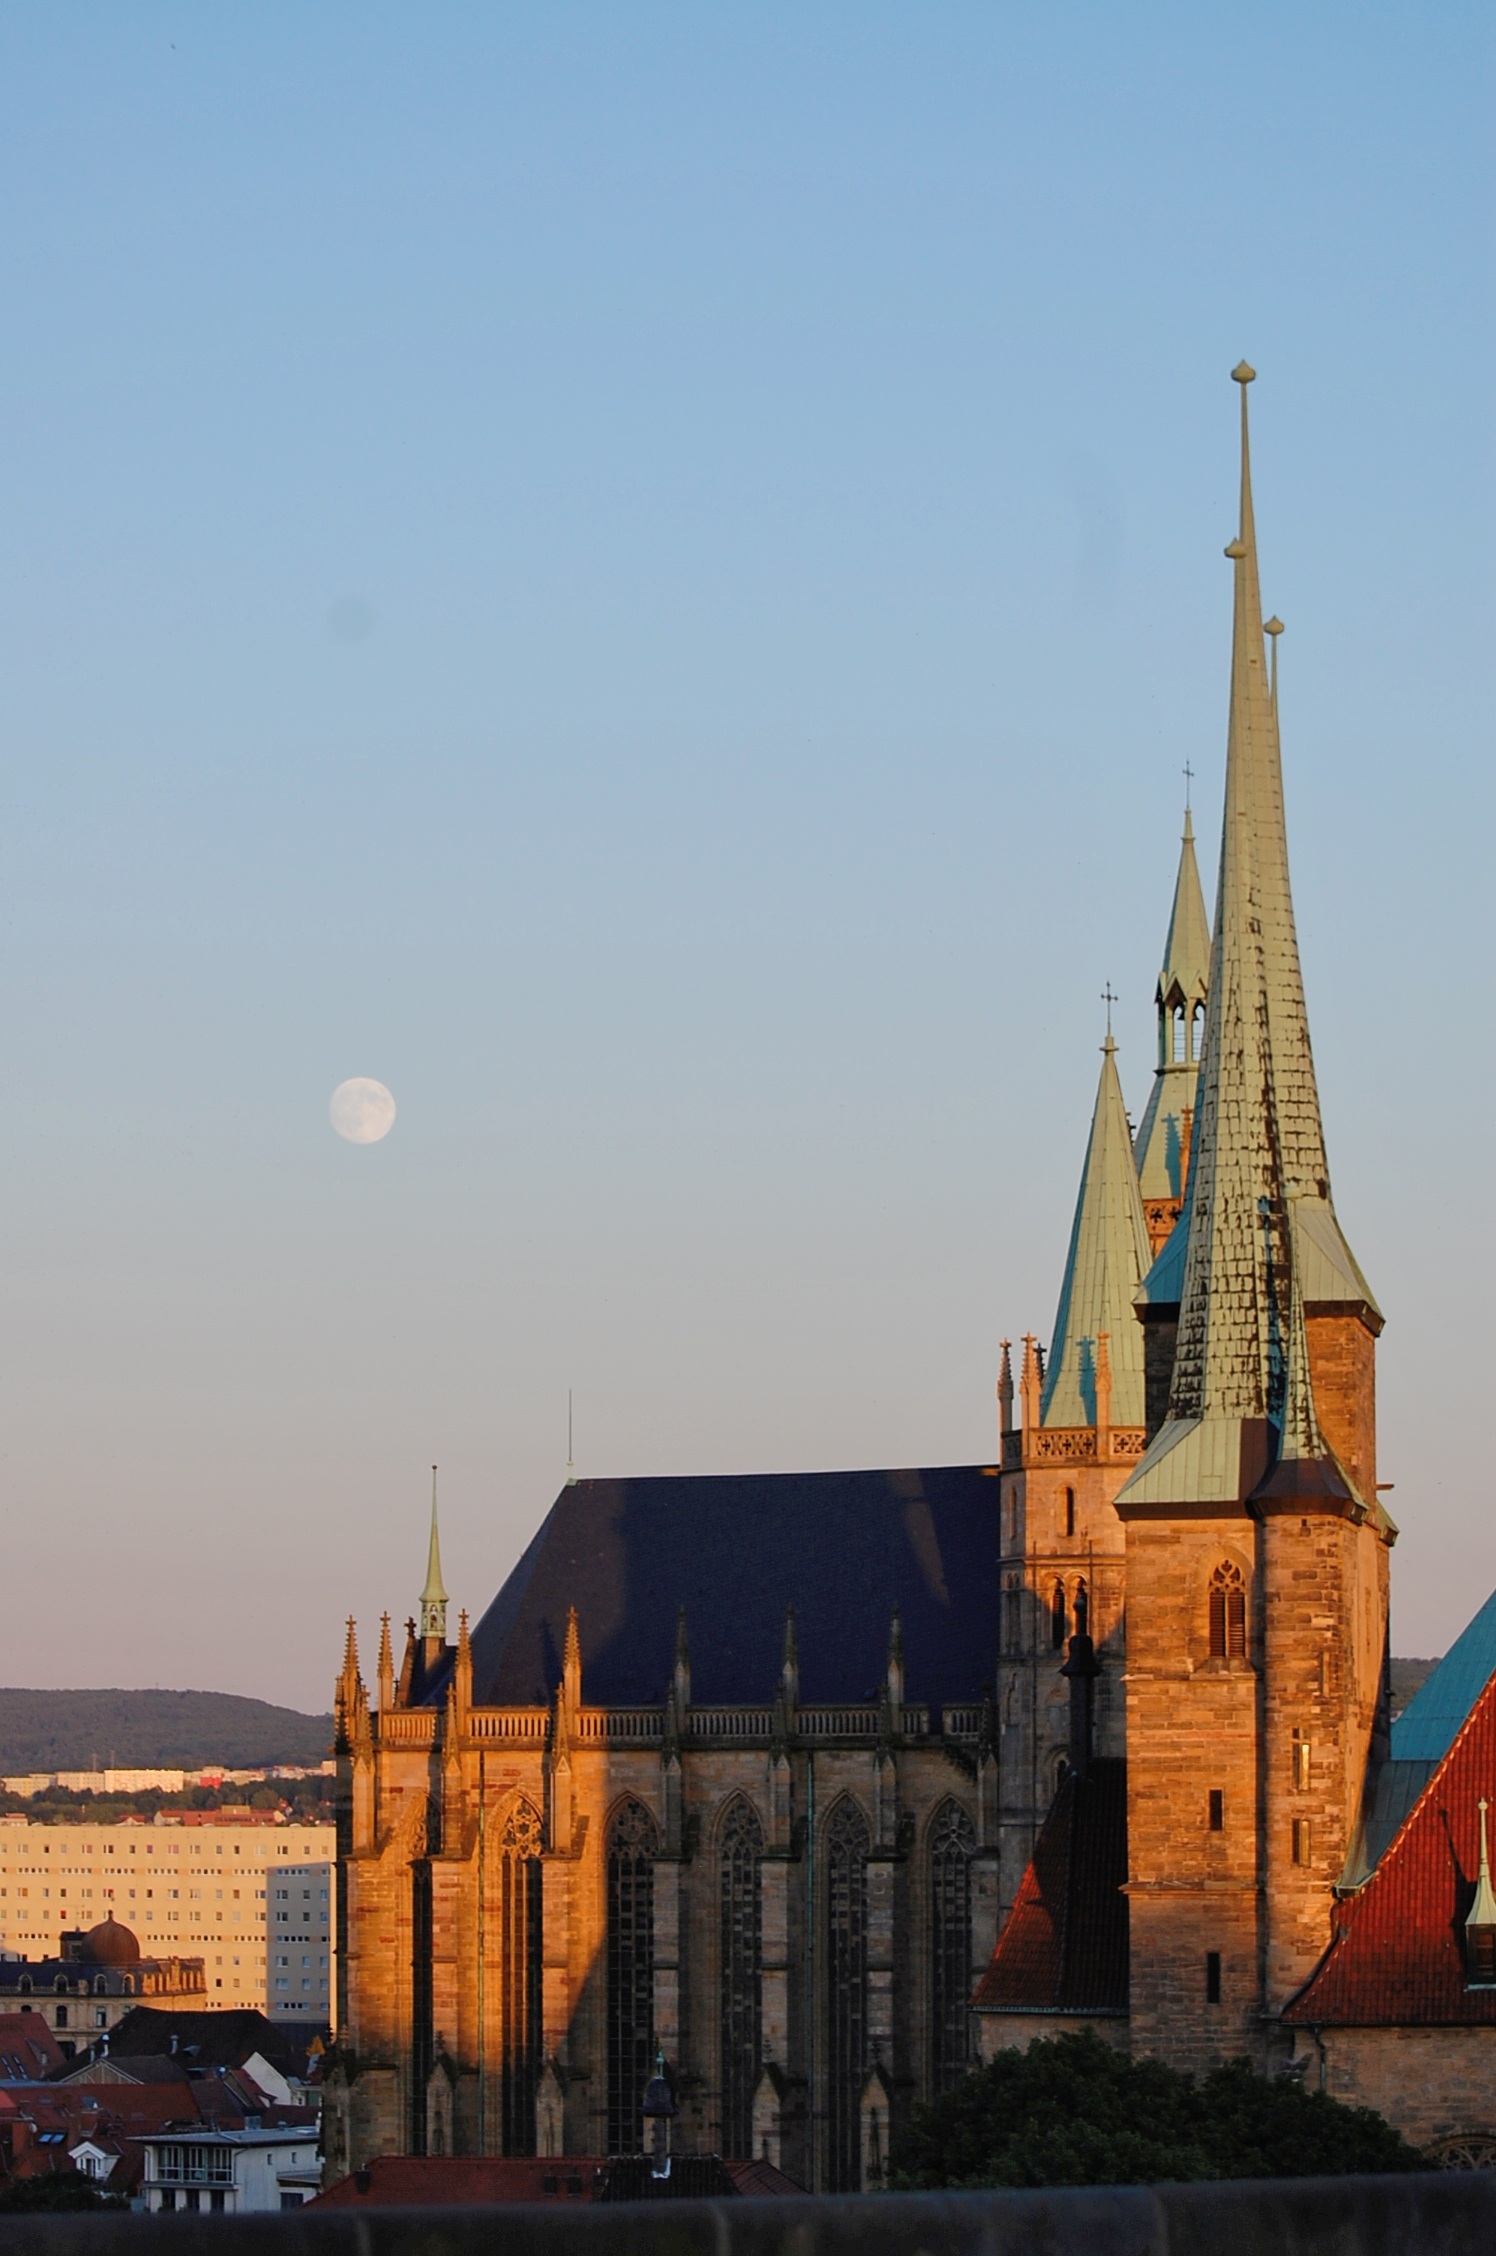
sea, sky, sunset, skyline, building, city, cityscape, dusk, evening, reflection, tower, landmark, church, cathedral, moon, waterway, place of worship, spire, steeple, dom, erfurt